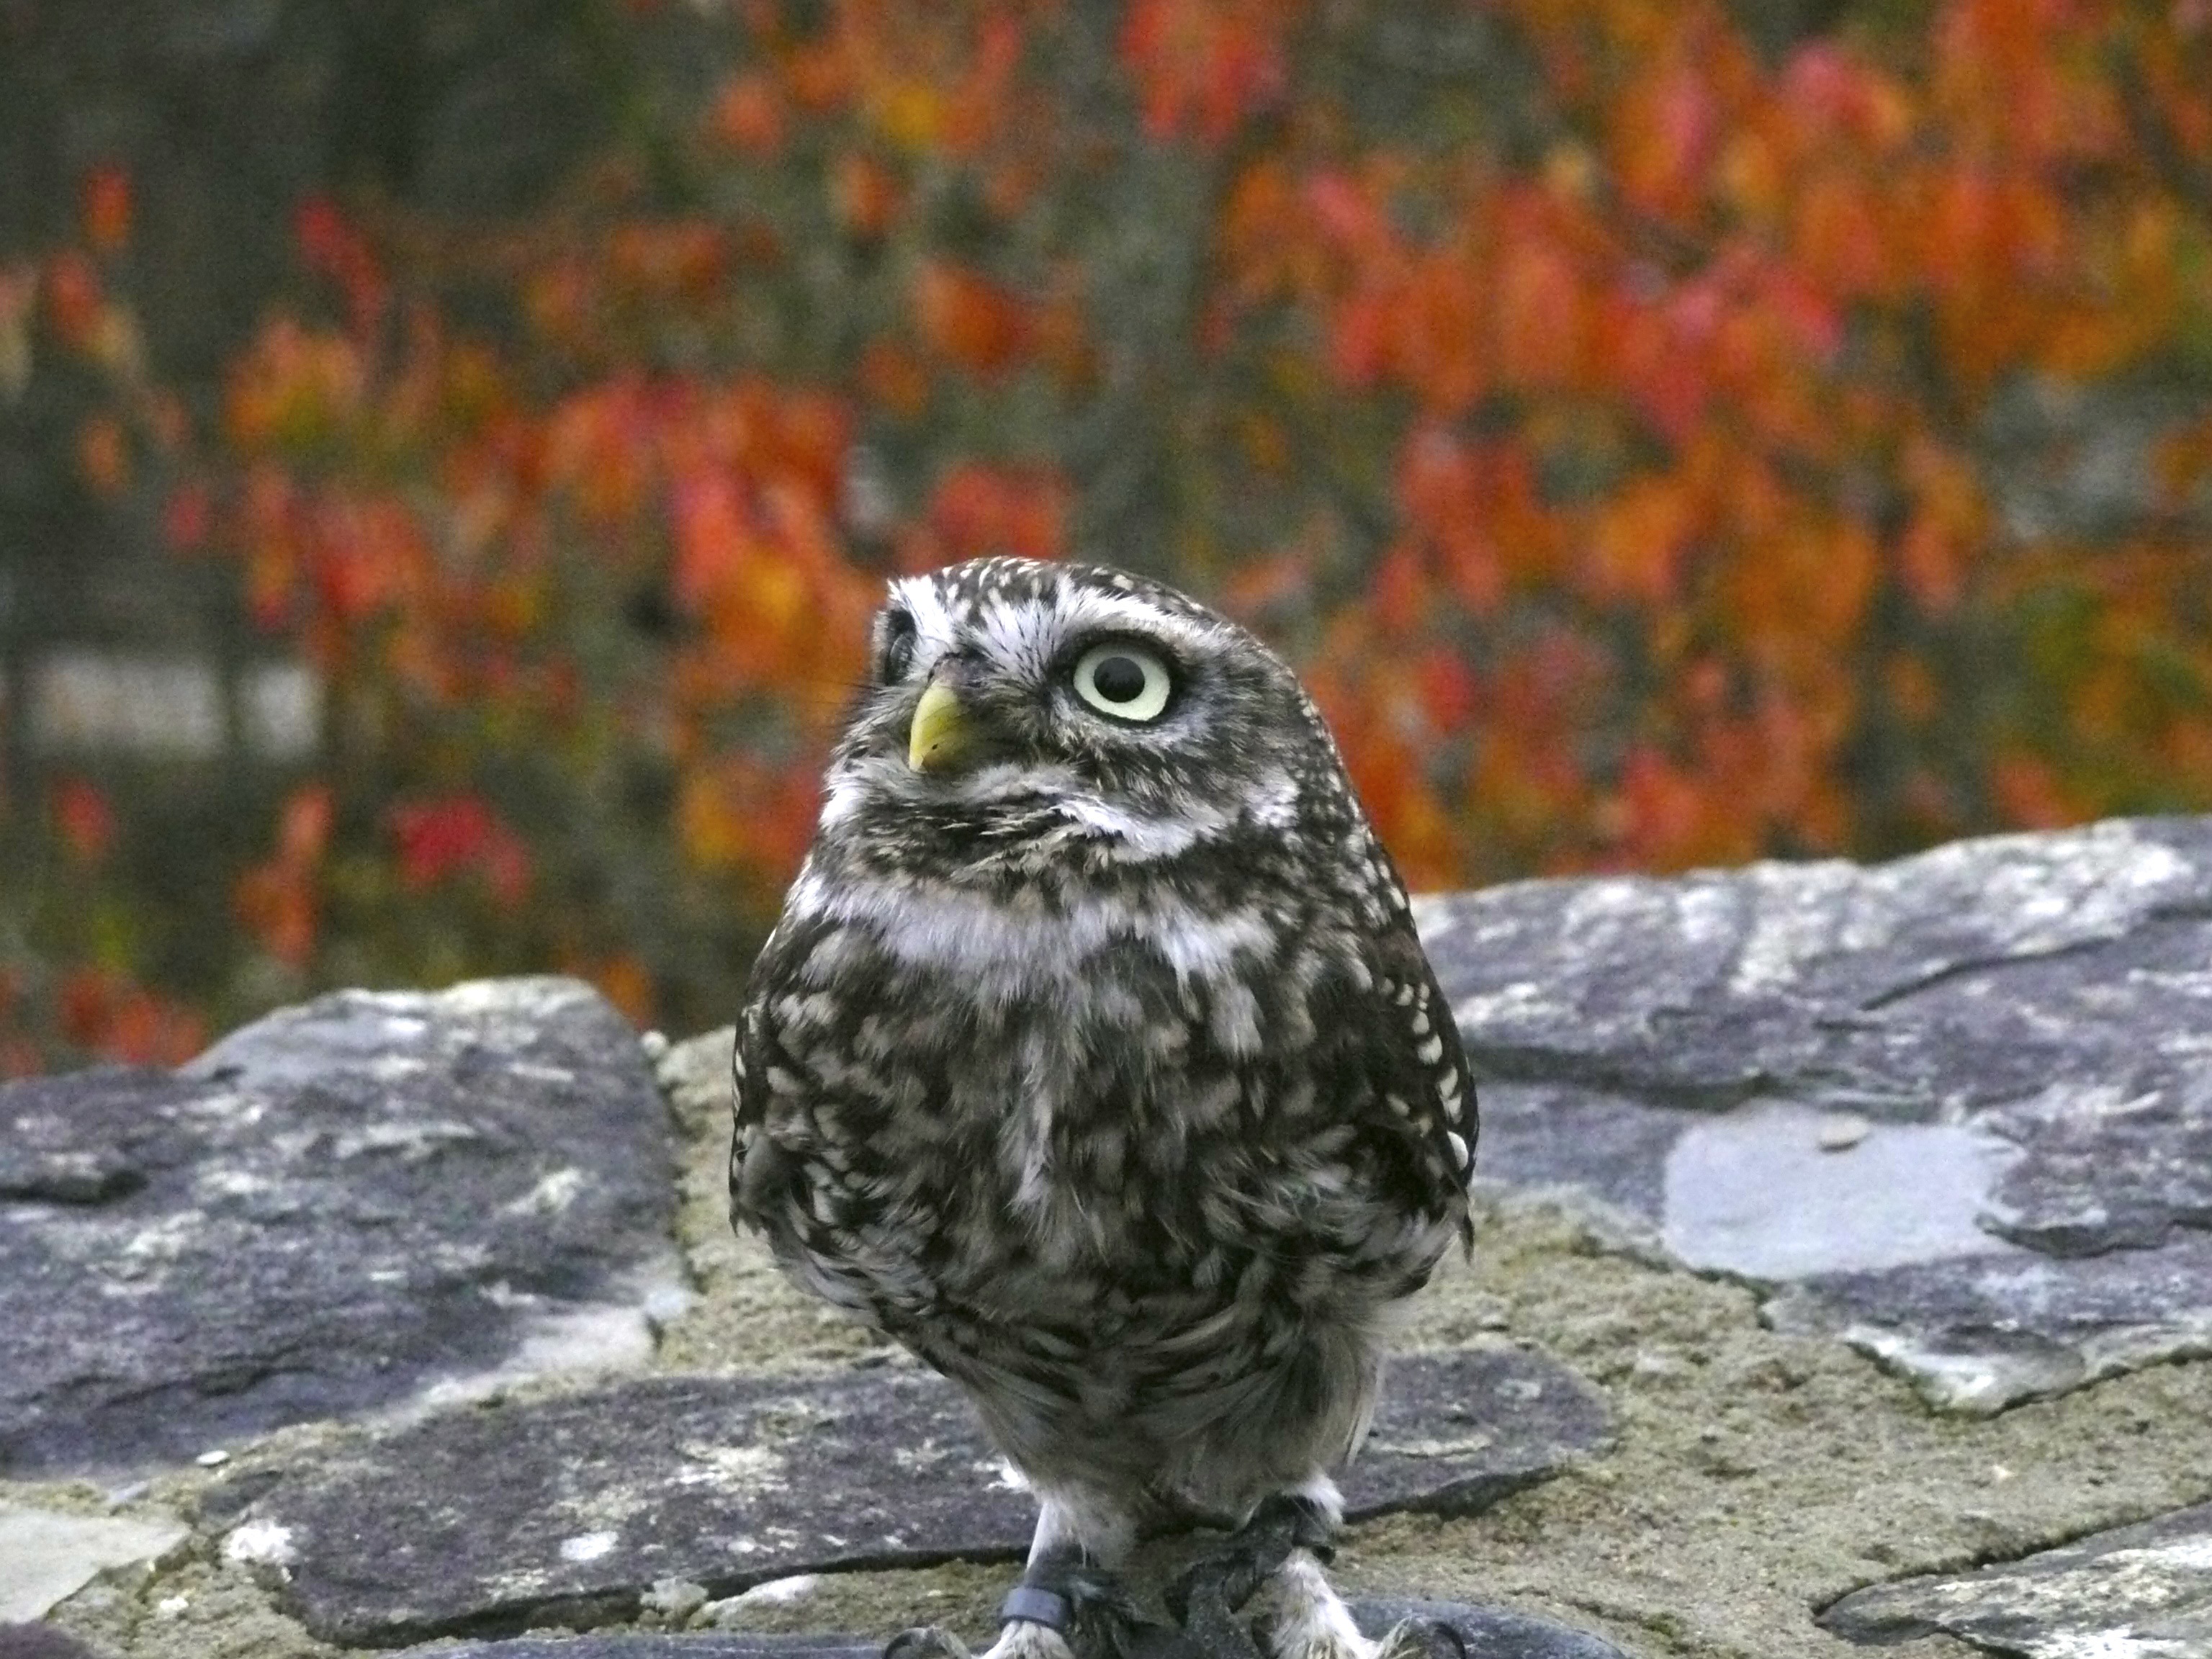
bird, wildlife, beak, predator, owl, feather, fauna, bird of prey, vertebrate, fall leaves